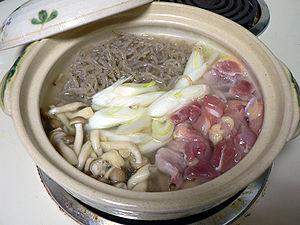
Les vermicelles shirataki, aussi appelés nouilles shirataki sont des vermicelles japonais minces, translucides et gélatineux faits à partir du konjac, un tubercule originaire d'Asie.